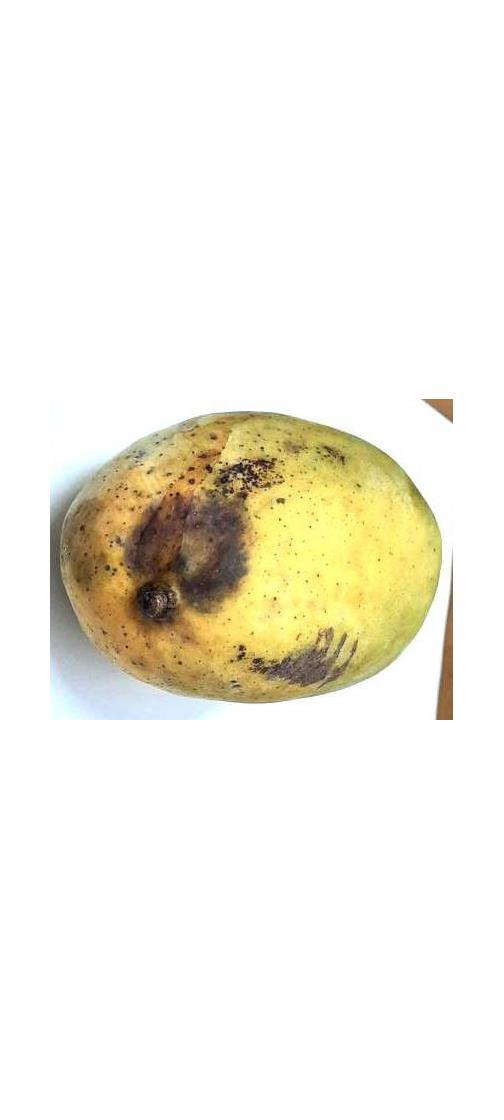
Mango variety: Fazli Classic